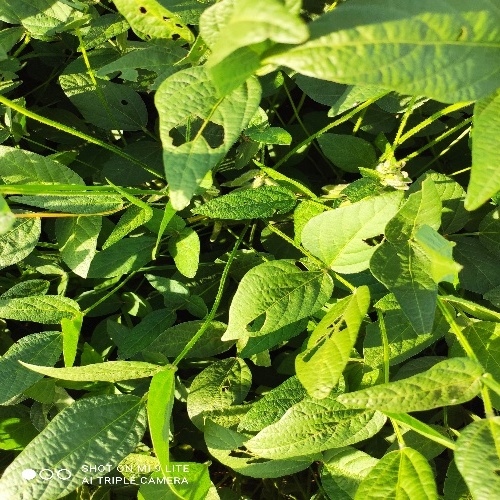
Label: Caterpillar